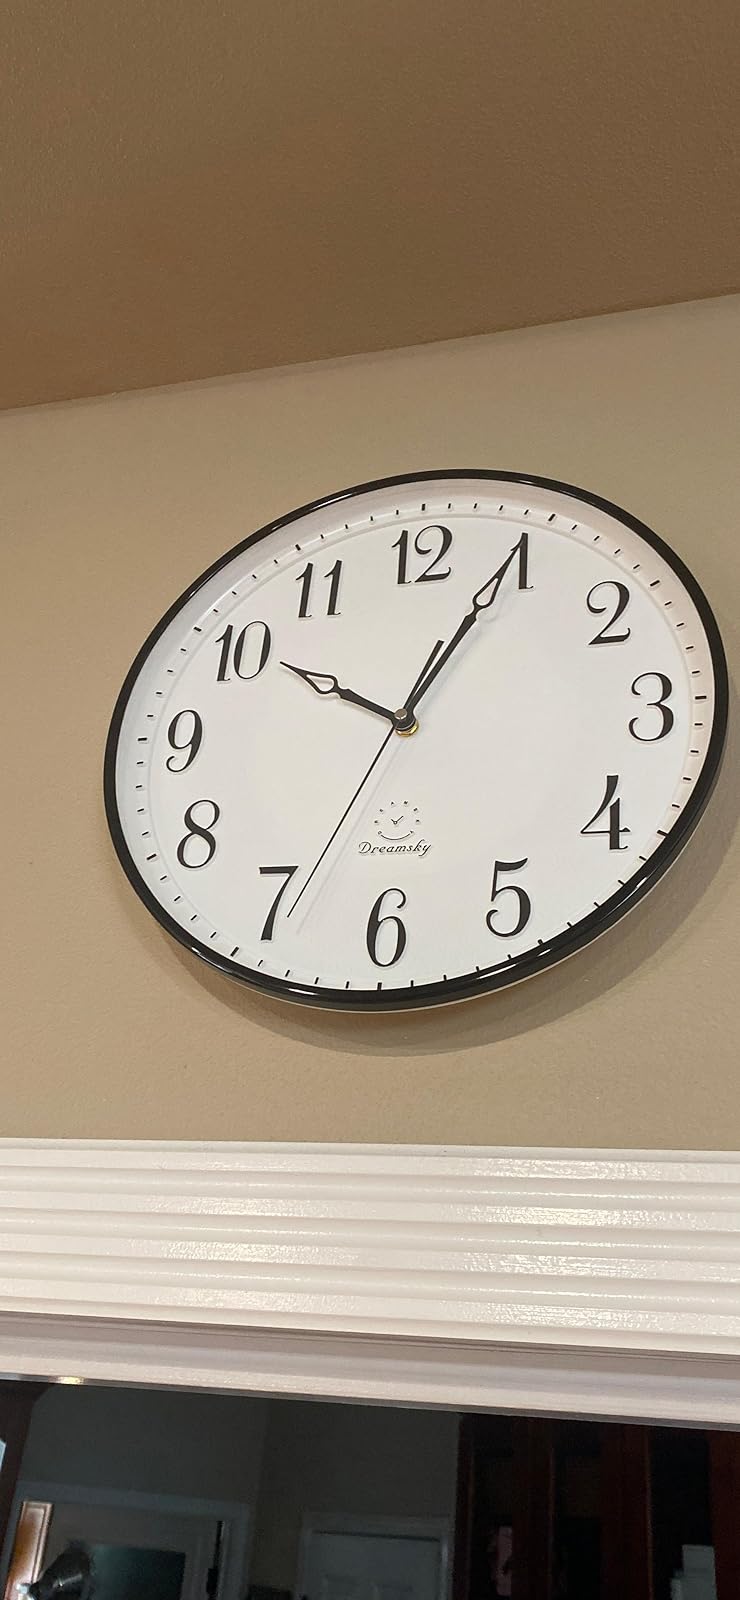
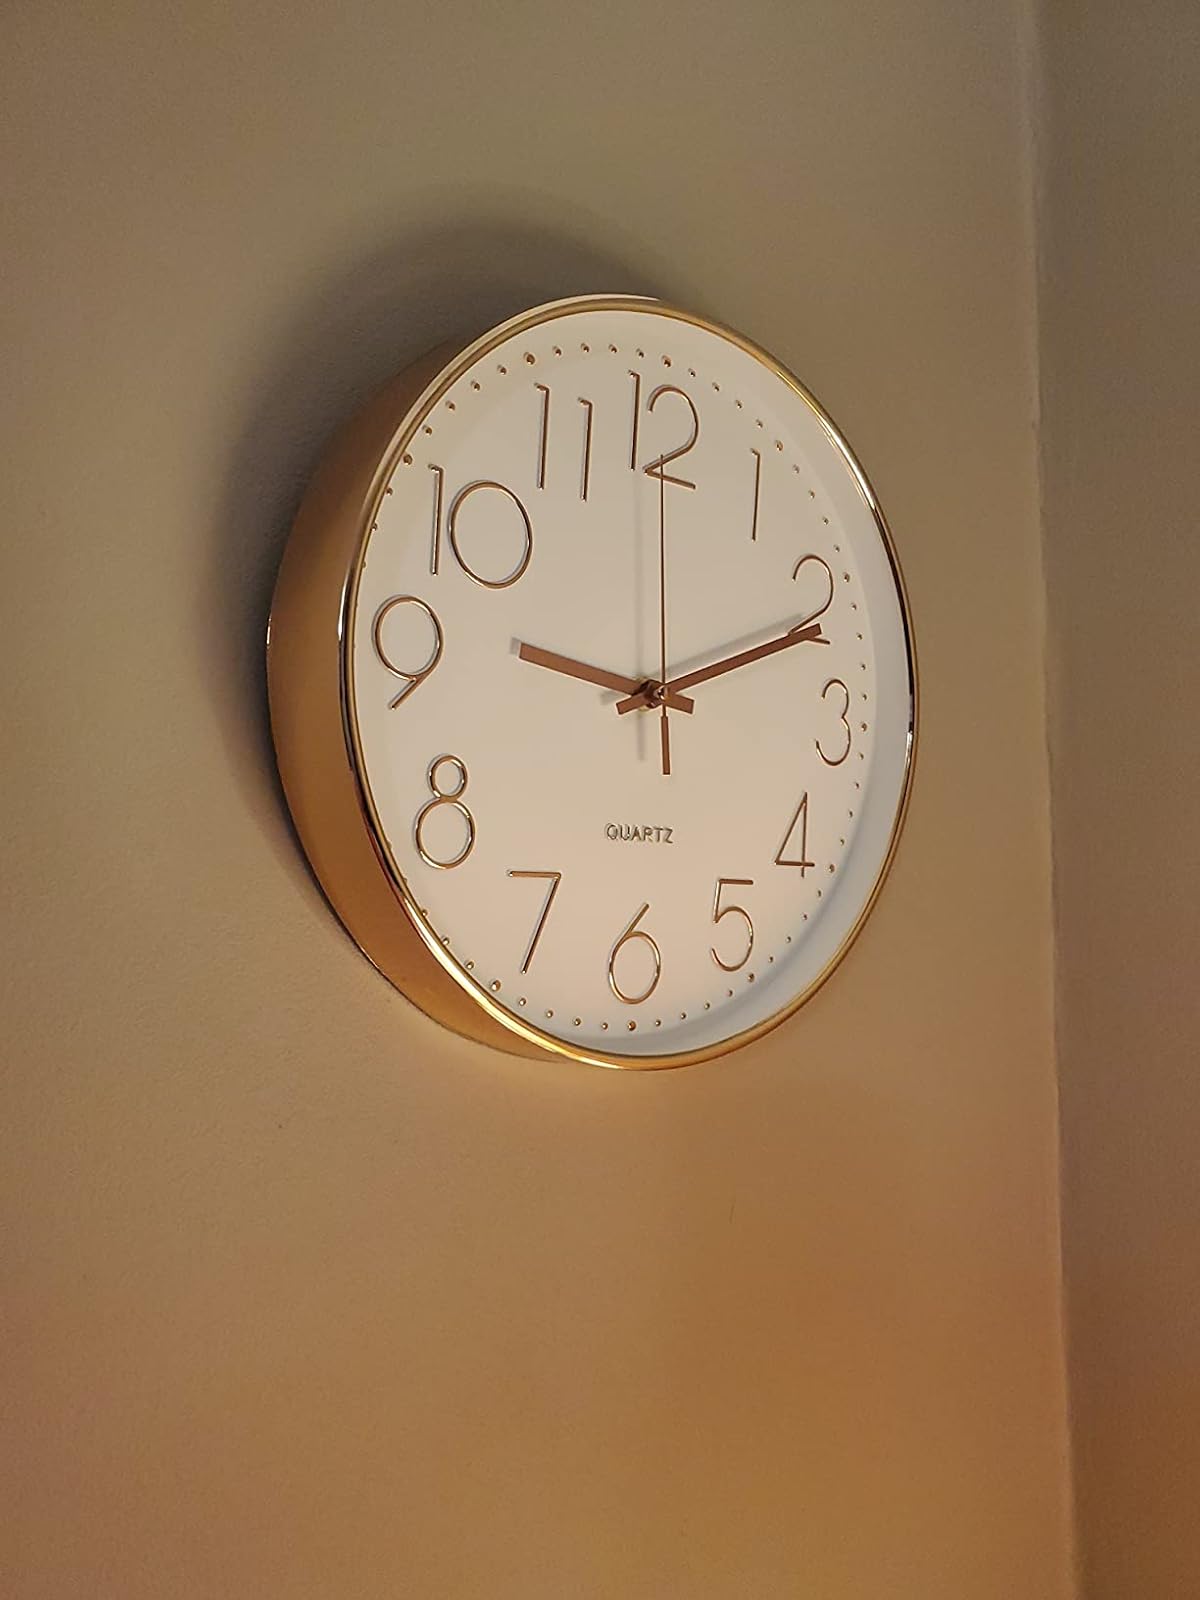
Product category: clock
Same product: no